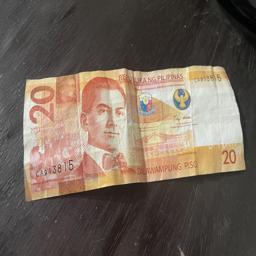
Label: 20_Old_Front